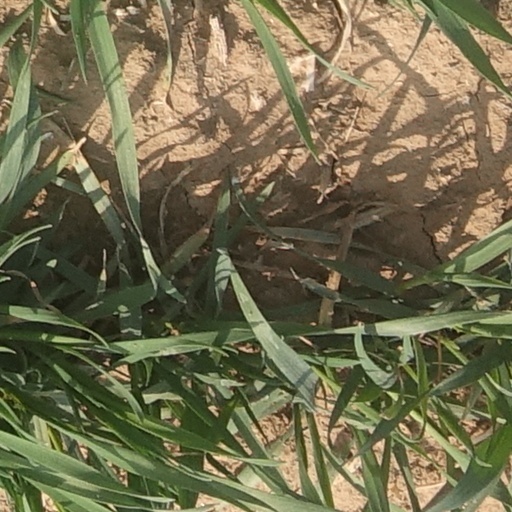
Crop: wheat